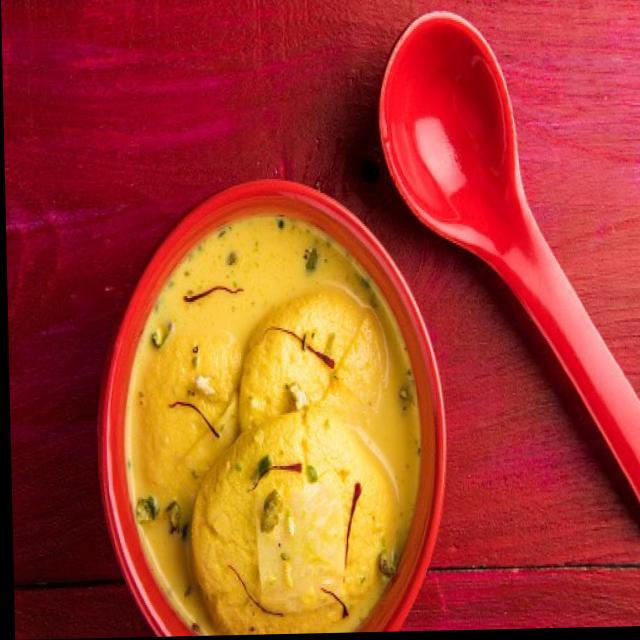
Dish: ras_malai